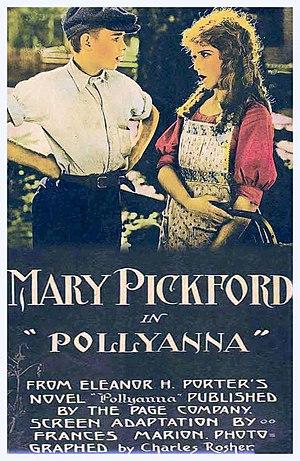
Pollyanna est un film muet américain réalisé par Paul Powell, sorti en 1920.